Answer in natural language. How many Chairs are visible in the scene? Choose between the following options: 4, 2, 4, 3 or 0
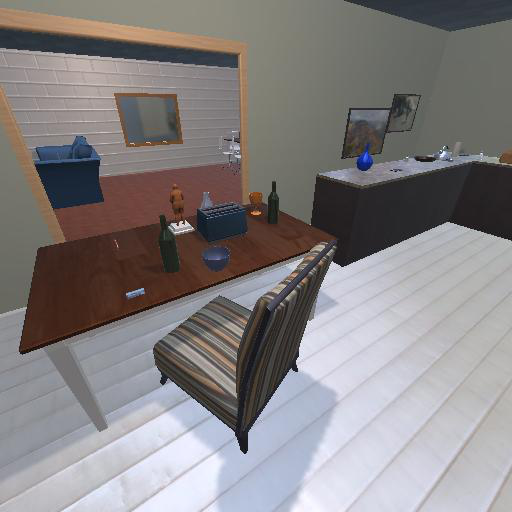
<answer>4</answer>